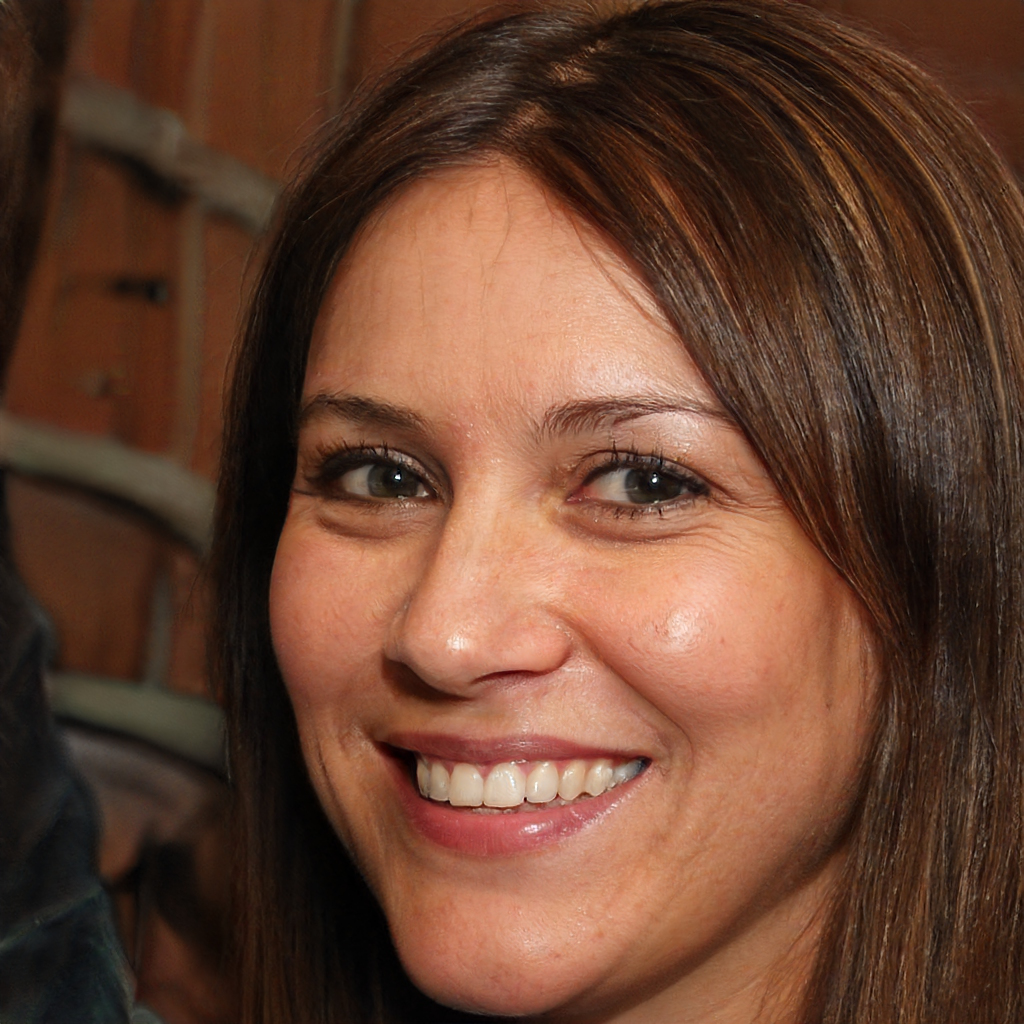
Gender: Female